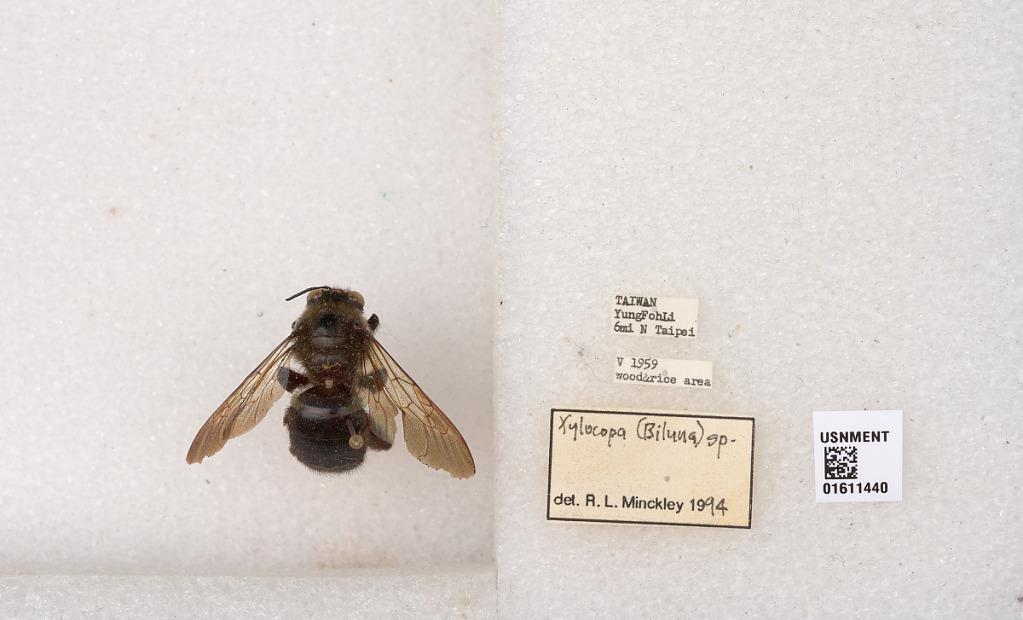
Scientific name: Xylocopa
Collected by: J. Morrison
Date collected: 1959-5-1
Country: Taiwan
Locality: YungFohLi, 6 mi. N. Taipei
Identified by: Minckley, R. L.